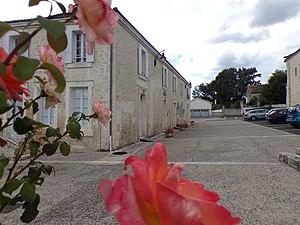
Place de la mairie et de l'agence postale
Gurat est une commune du Sud-Ouest de la France, située dans le département de la Charente, en région Nouvelle-Aquitaine.